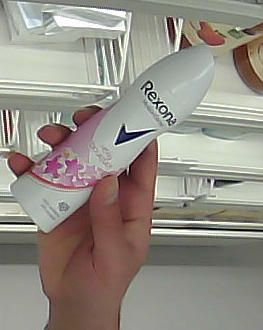
Product: rexona_spray